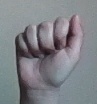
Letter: saad